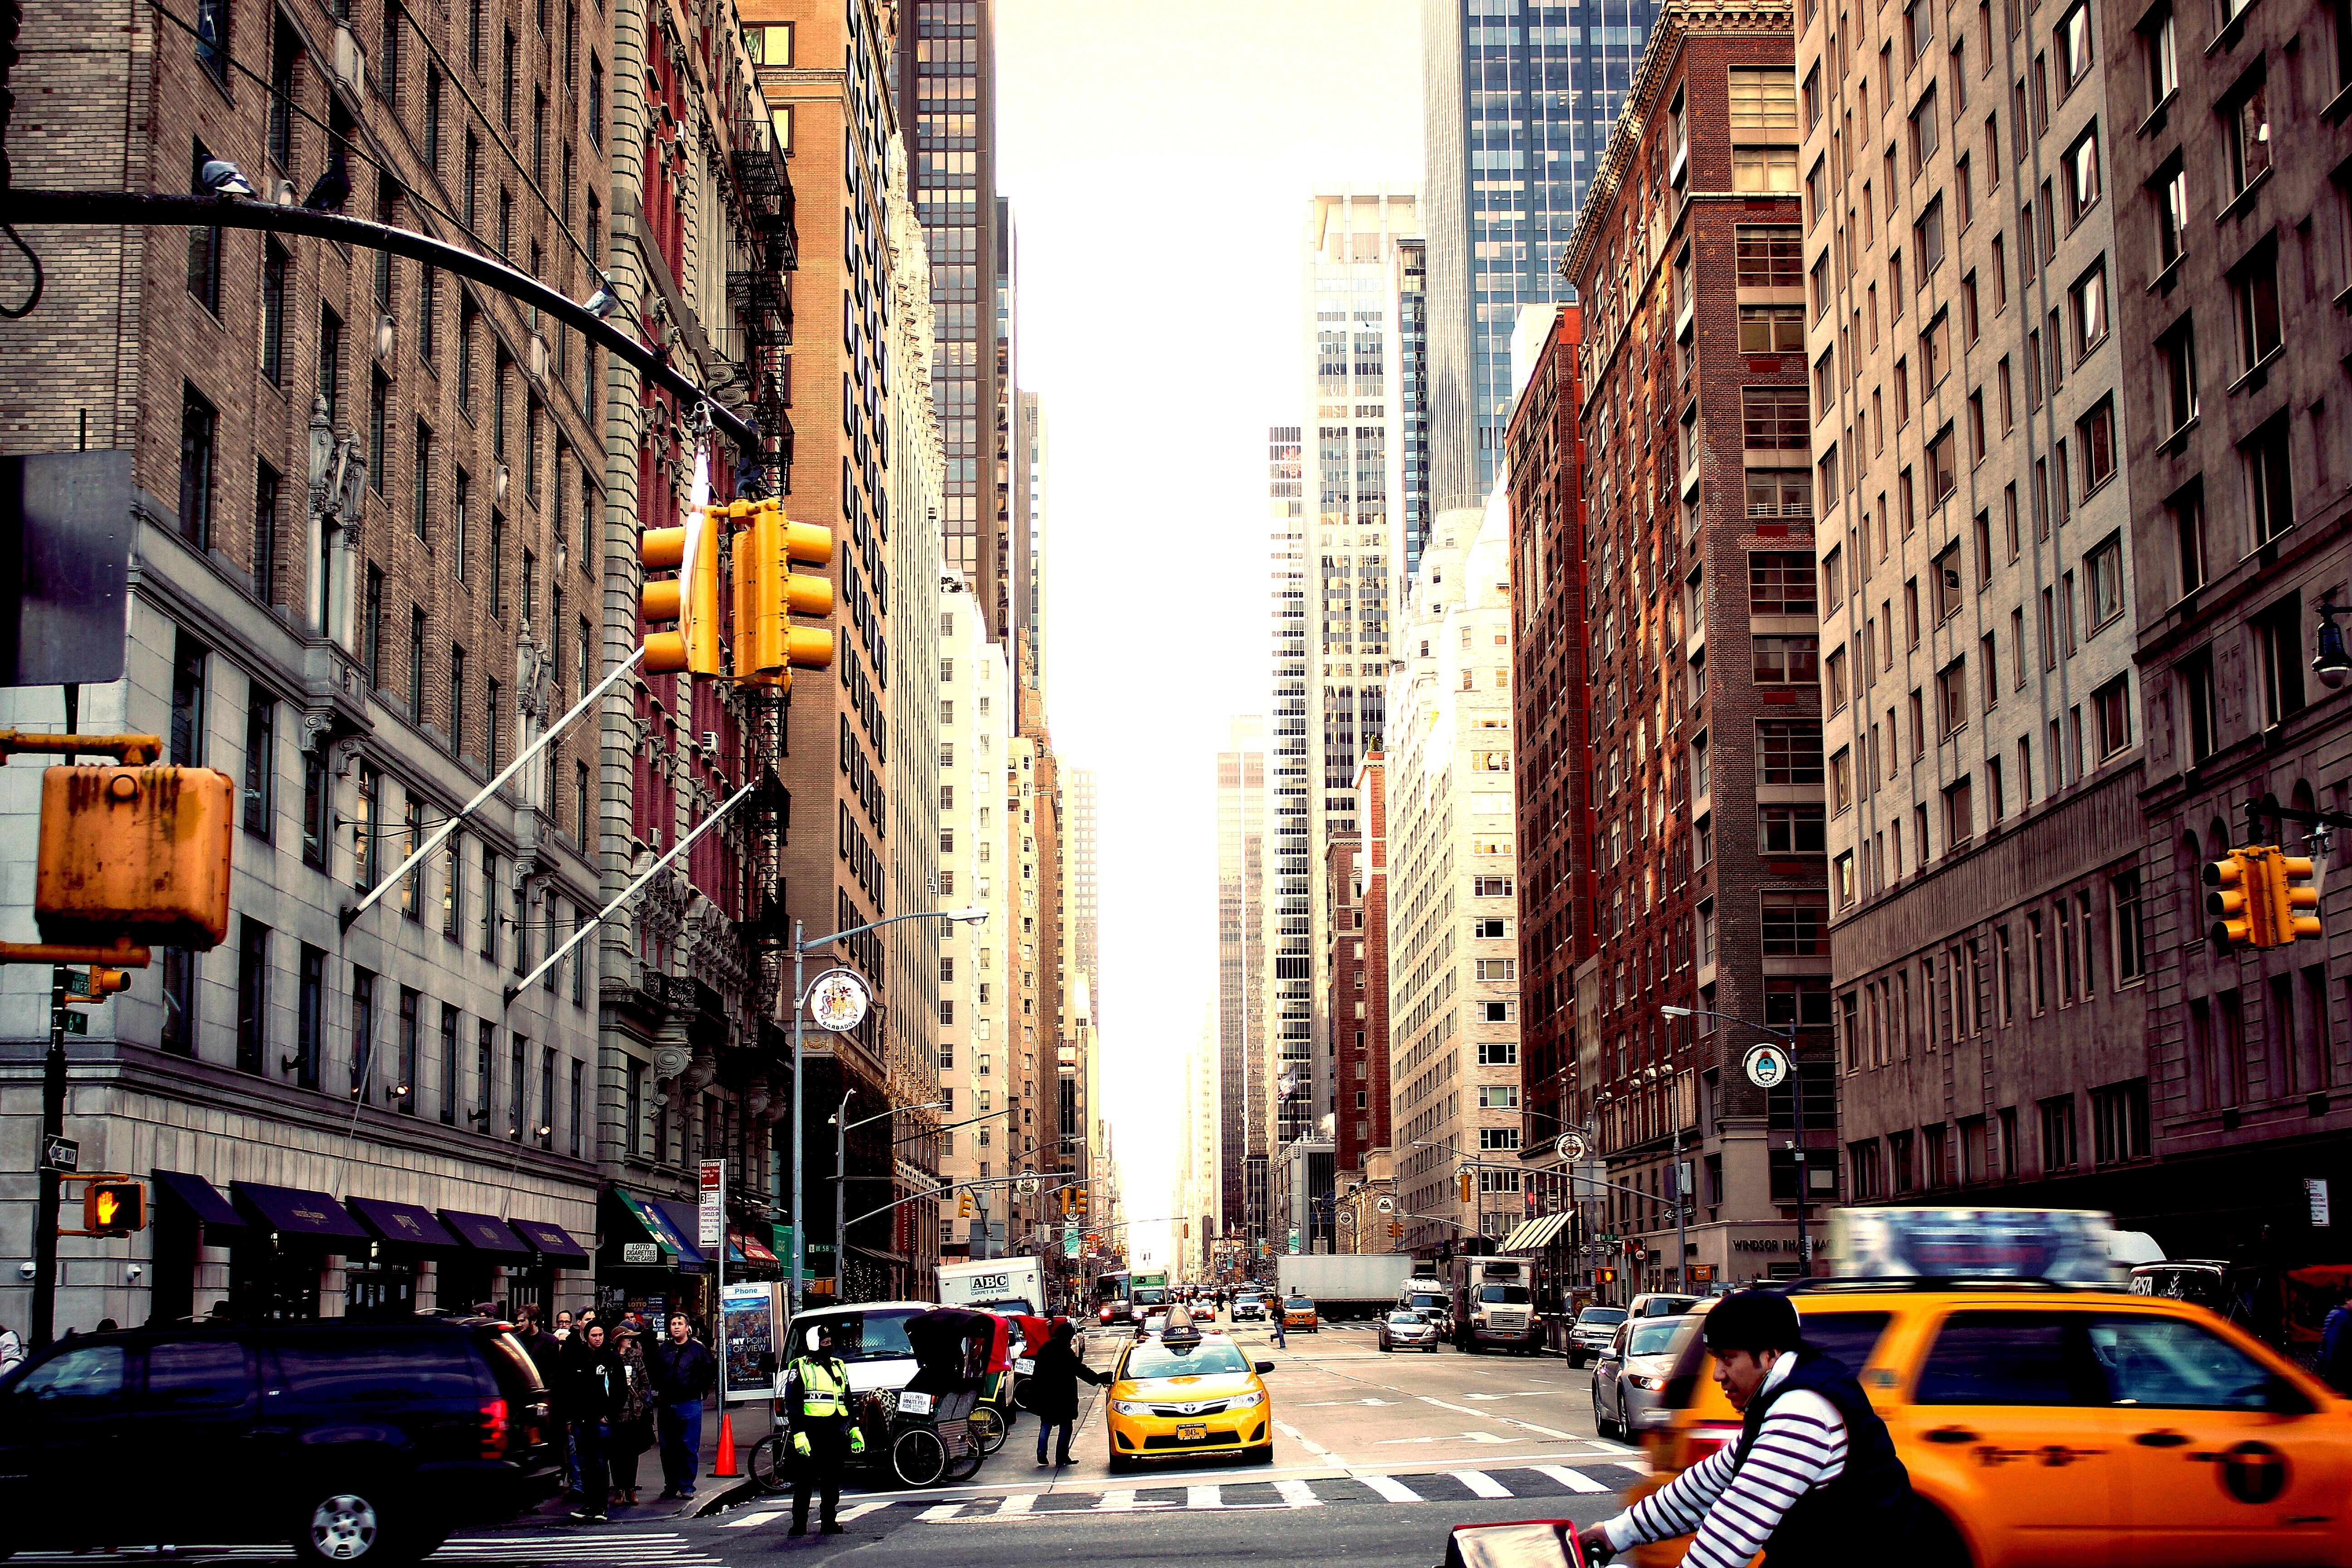
pedestrian, road, traffic, street, city, skyscraper, cityscape, downtown, evening, lane, public transport, infrastructure, metropolis, neighbourhood, urban area, human settlement, metropolitan area